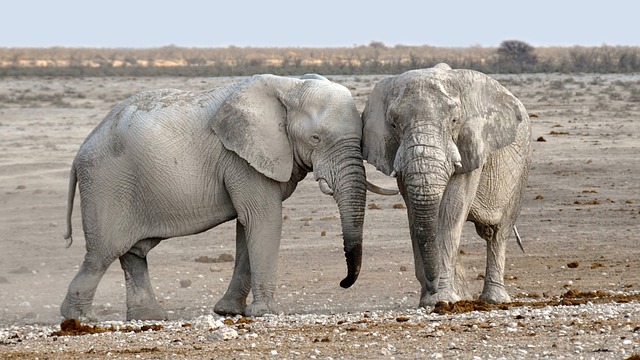
Label: elefante